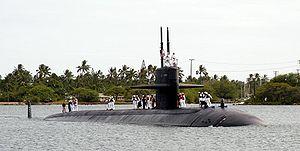
Le USS Key West (SSN-722) est un sous-marin nucléaire d'attaque américain de classe Los Angeles nommé d'après Key West en Floride.